Konstantina Nikita

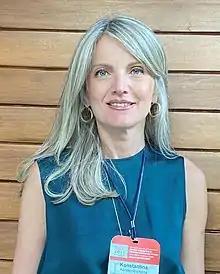

Konstantina "Nantia" Nikita is a Greek electrical and computer engineer and a professor at the School of Electrical and Computer Engineering at the National Technical University of Athens (NTUA), Greece. She is director of the Mobile Radiocommunications Lab and founder and director of the Biomedical Simulations and Imaging Lab, NTUA. Since 2015, she has been an Irene McCulloch Distinguished Adjunct Professor of Biomedical Engineering and Medicine at Keck School of Medicine and Viterbi School of Engineering, University of Southern California.